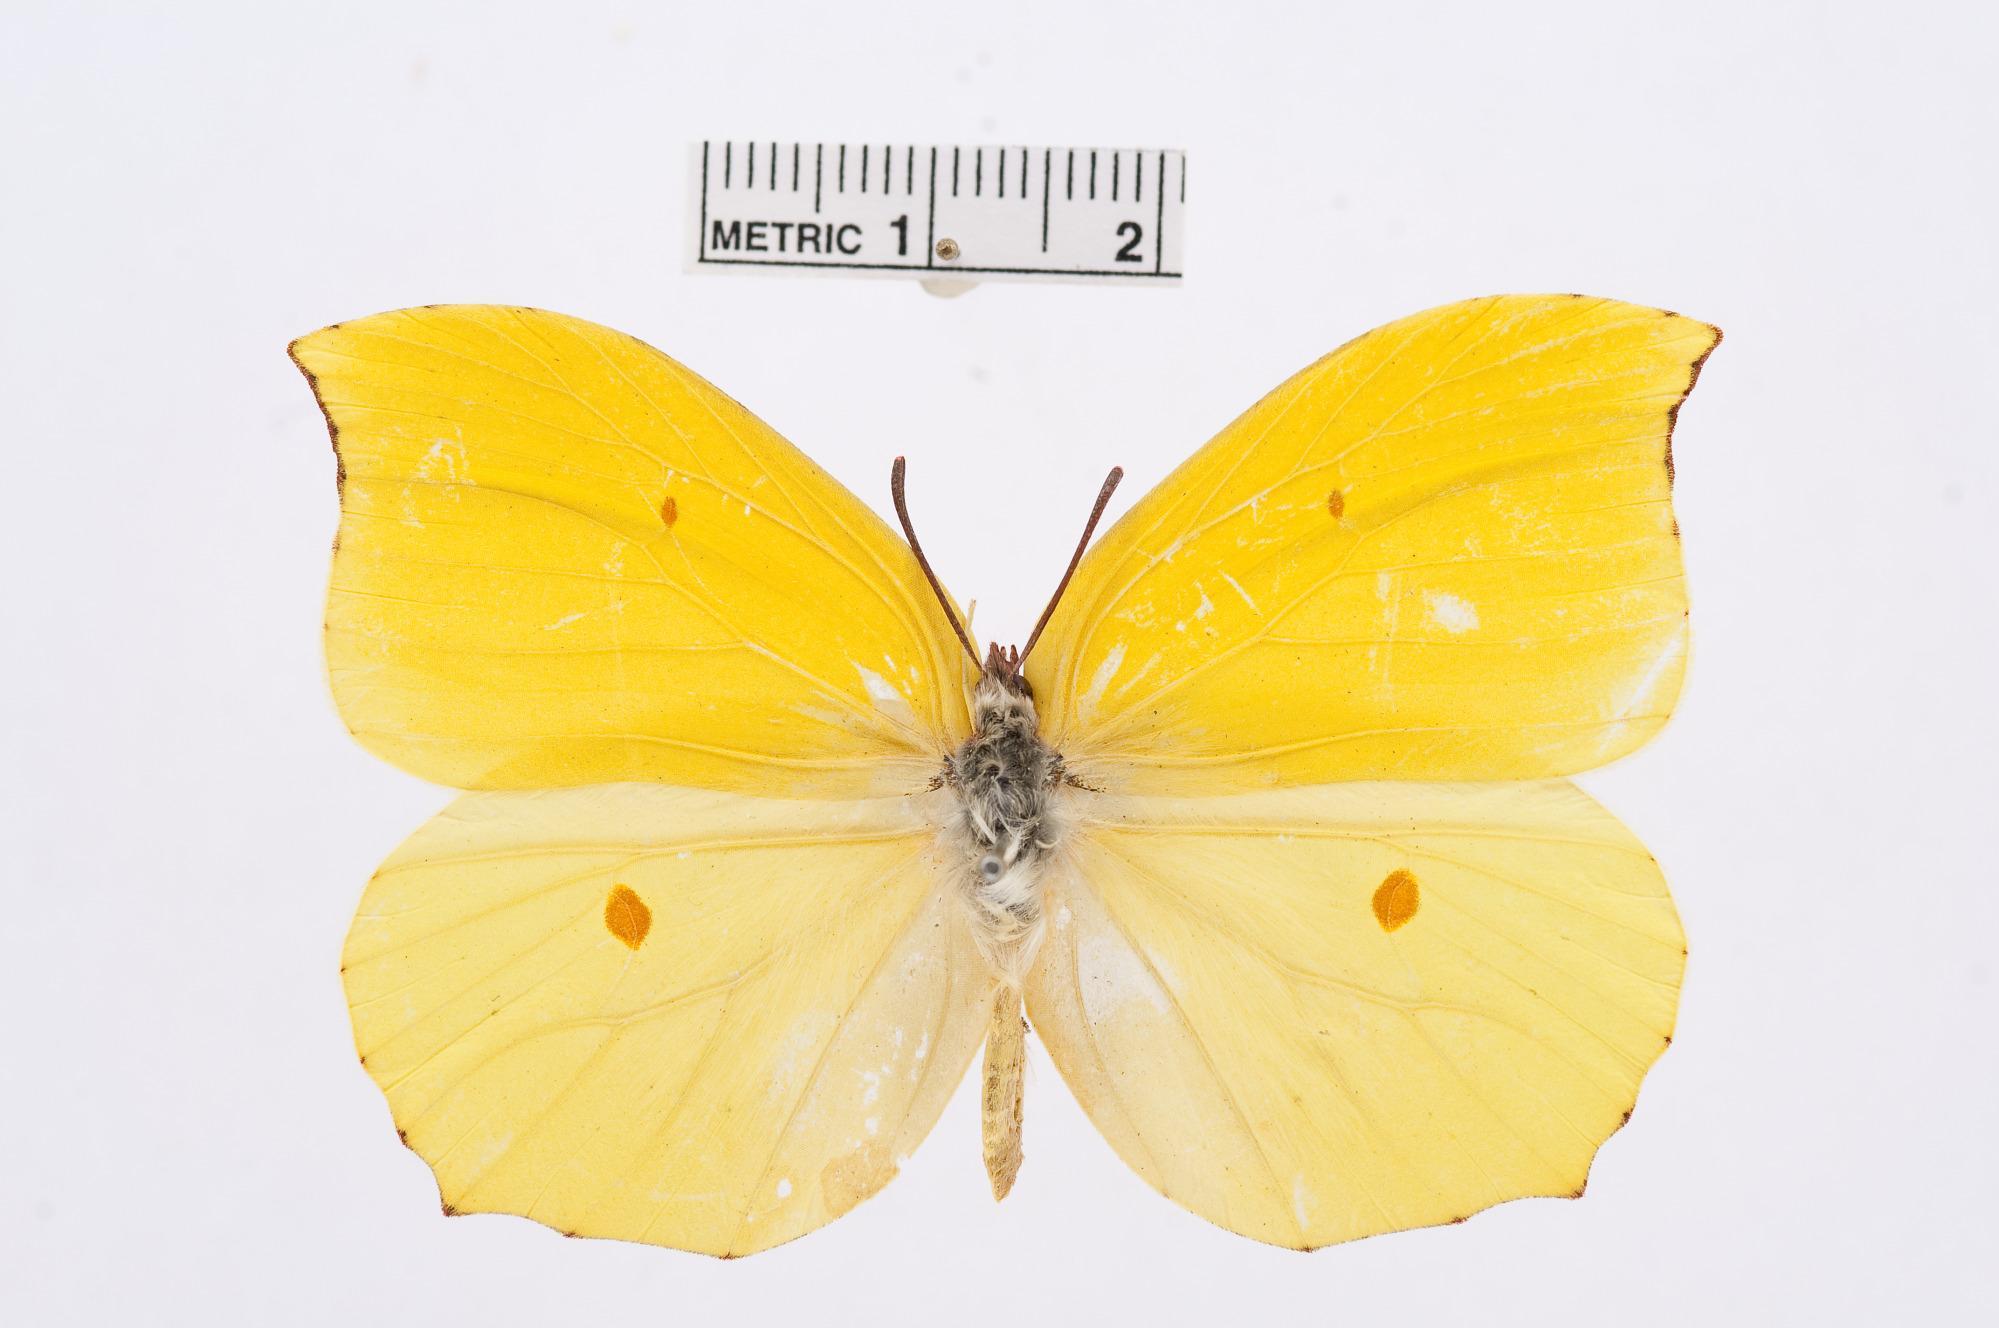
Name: Gonepteryx amintha
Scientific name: Gonepteryx amintha
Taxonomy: Animalia, Arthropoda, Hexapoda, Insecta, Lepidoptera, Pieridae, Coliadinae